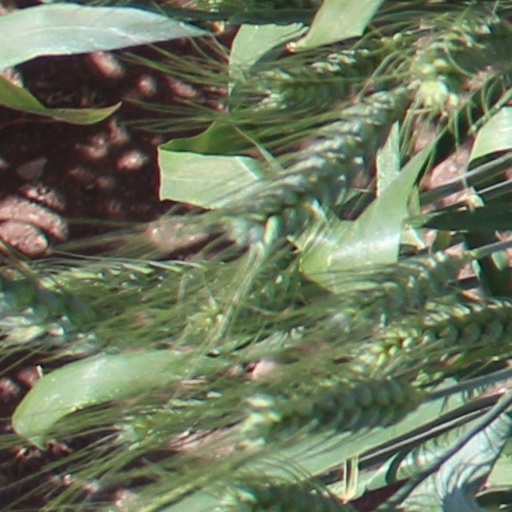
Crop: wheat